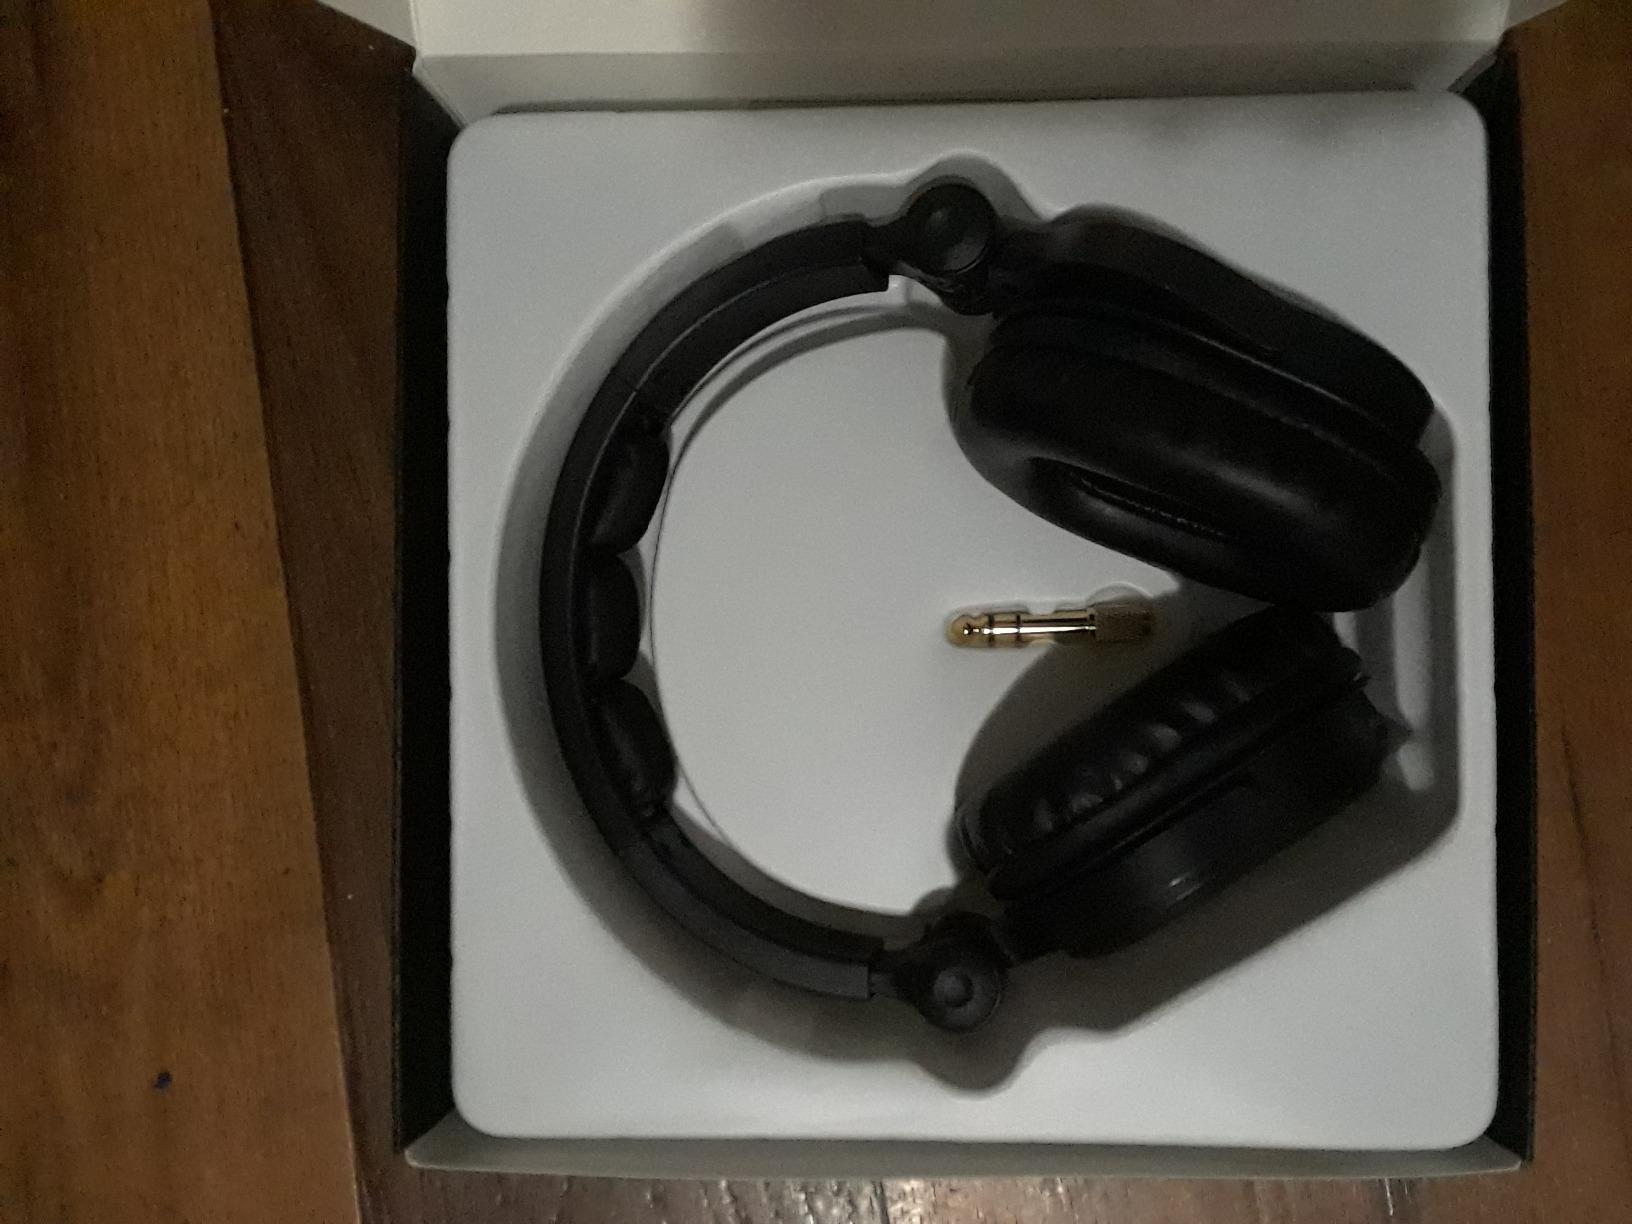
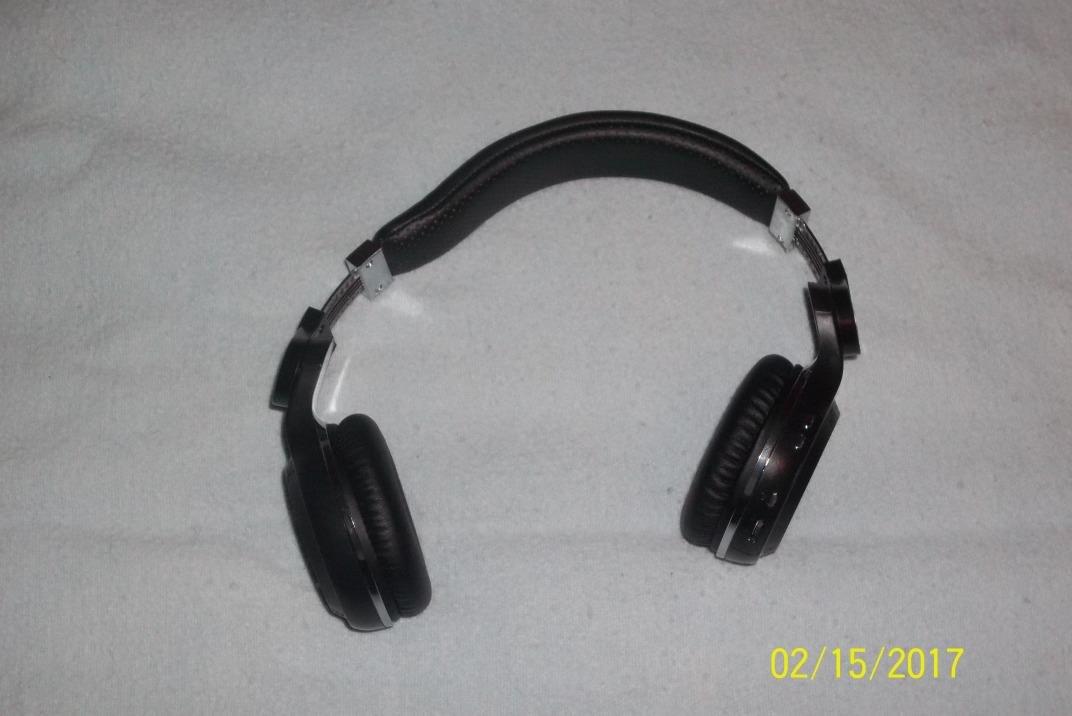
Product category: headphones
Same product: no